Herschelle Gibbs

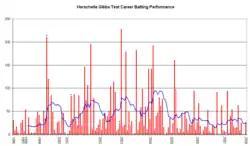
An innings-by-innings breakdown of Gibbs' Test match batting career, showing runs scored (red bars) and the average of the last ten innings (blue line).

Gibbs played for Glamorgan in the 2008 County Twenty20 tournament where he had a successful time; his highest score being 98 off just 52 balls in a losing game against Northants. He then signed up to play for Glamorgan for the 2009 County season, replacing Mark Cosgrove as the overseas player at the end of June. He also represented Glamorgan in two NatWest Pro40 League matches in that same season.